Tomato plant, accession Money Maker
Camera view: tilt-top (135 deg); turntable rotation: 180 degrees
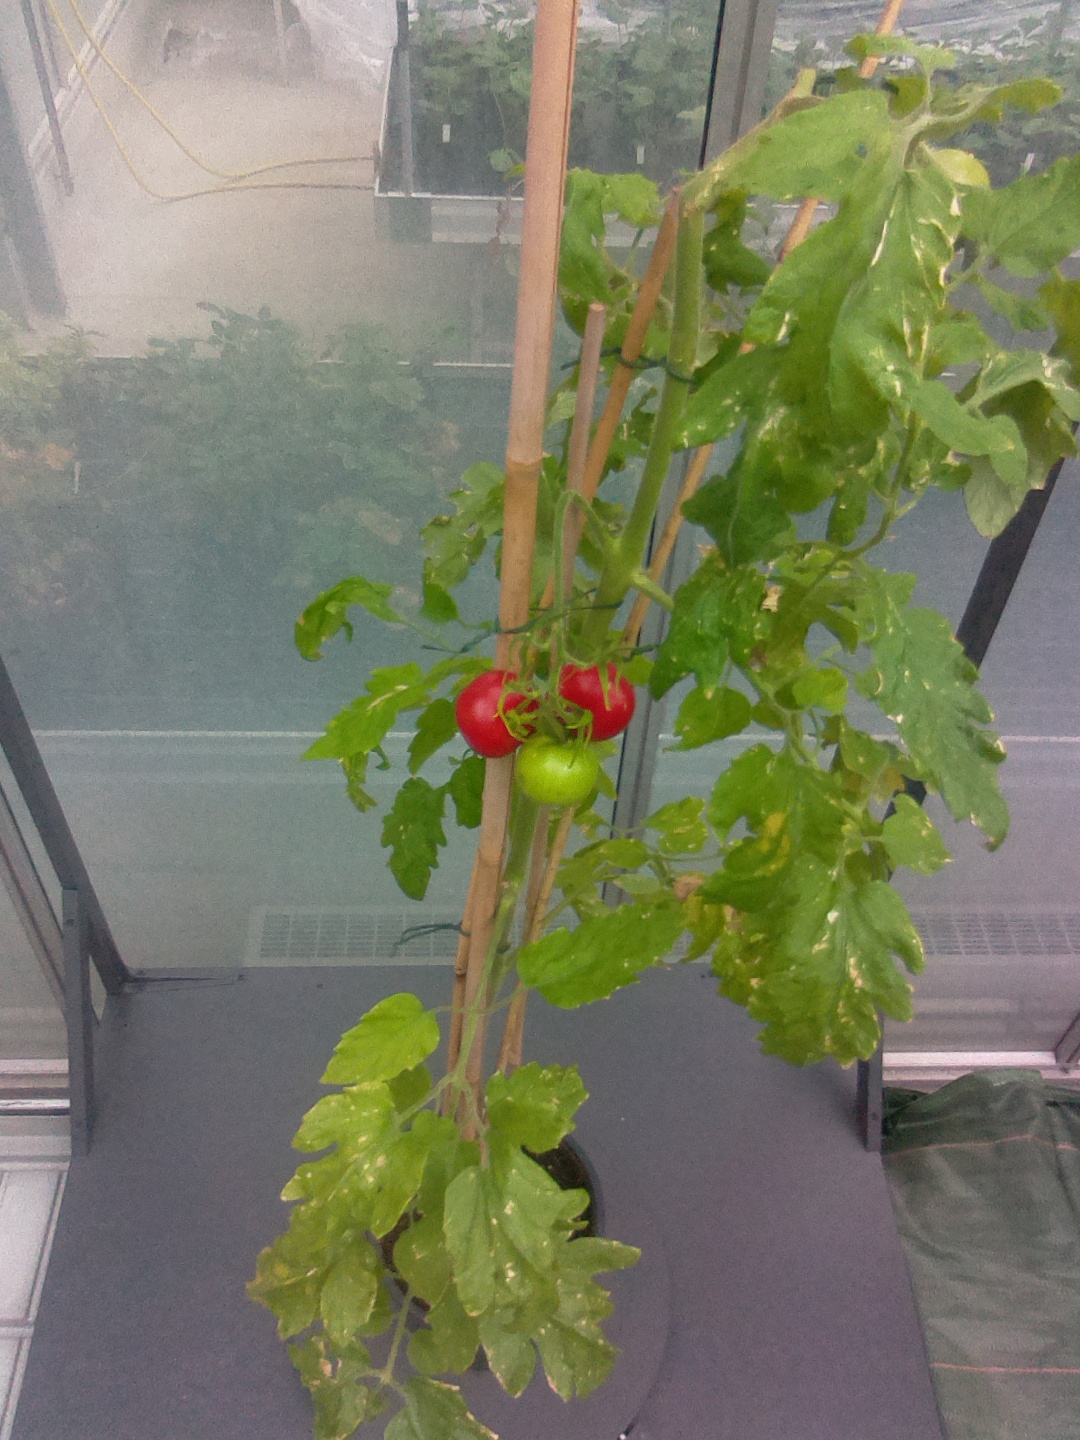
BBCH growth stage 83: 30%-40% of fruits show typical fully ripe color